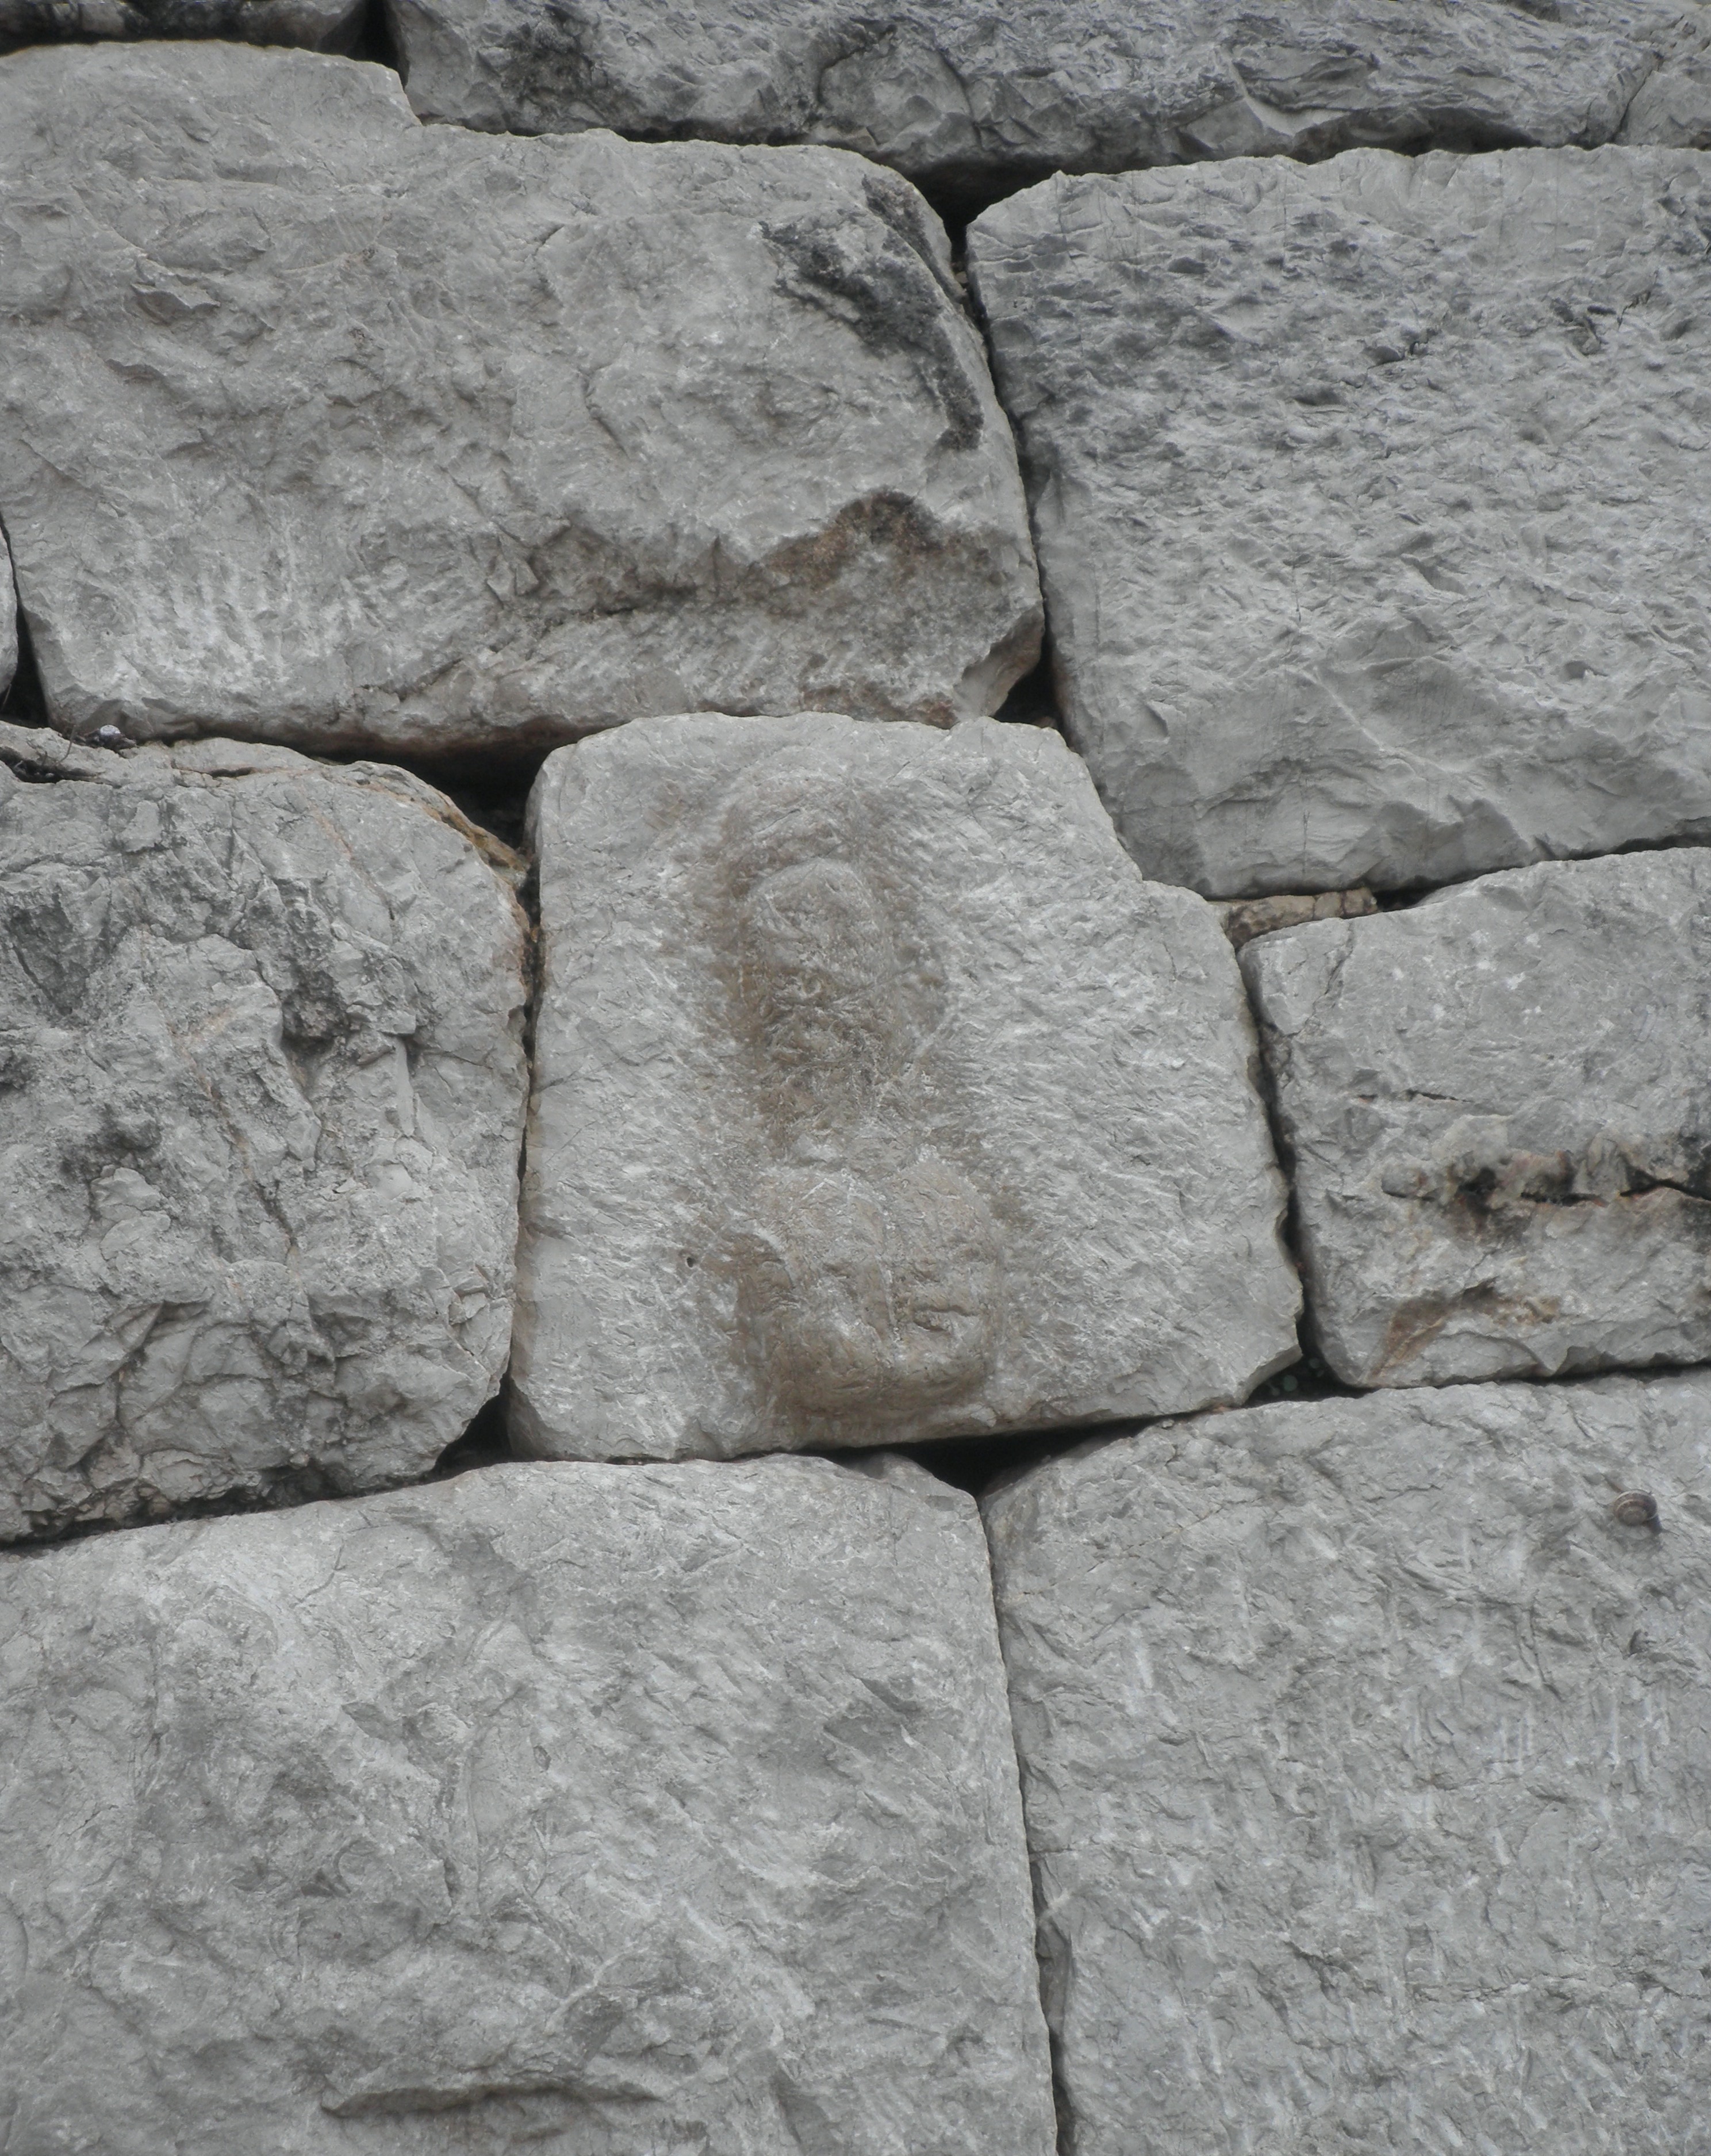
rock, cobblestone, wall, stone, soil, stone wall, material, rome, geology, boulder, bedrock, flooring, road surface, flagstone, ampurias